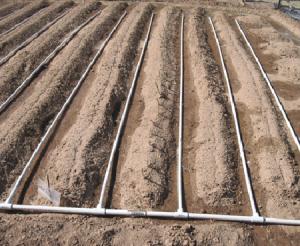
Bustani au shamba lenye matuta yaliyotayarishwa kwa ajili ya kilimo.Kuna mistari kadhaa ya matuta marefu ya udongo na kila tuta kuna mimea midogo iliyopandwa.Mfumo wa umwagiliaji wa matone unaonekana ukiwa na mabomba meupe ya PVC yaliyopangwa kando ya matuta hayo.